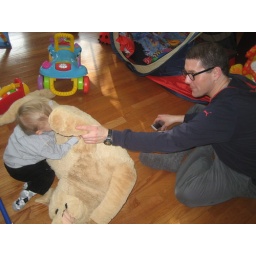
Charlie bops Alex in the face with a stuffed animal paw.